Dwan Edwards

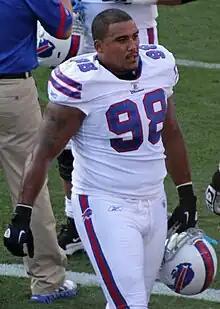
Edwards with the Buffalo Bills in 2011

Dwan Sedaine Edwards (born May 16, 1981) is an American former professional football player who was a defensive tackle in the National Football League (NFL). He played college football for the Oregon State Beavers and was selected by the Baltimore Ravens in the second round of the 2004 NFL draft.